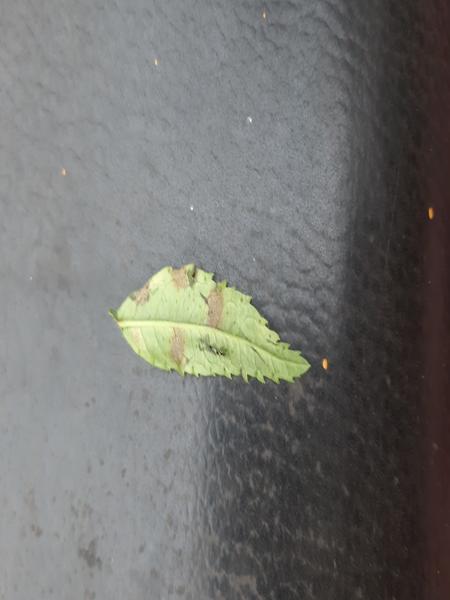
Plant: Marigold